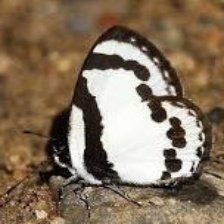
Species: ELBOWED PIERROT